Kazimierz Barburski

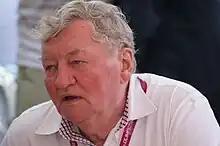
Kazimierz Barburski in 2011

Kazimierz Zygfryd Barburski (7 August 1942 – 26 May 2016) was a Polish fencer. He won a bronze medal in the team épée event at the 1968 Summer Olympics.